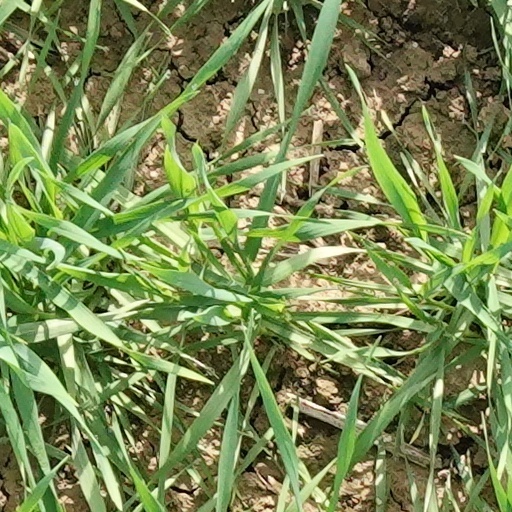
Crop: wheat